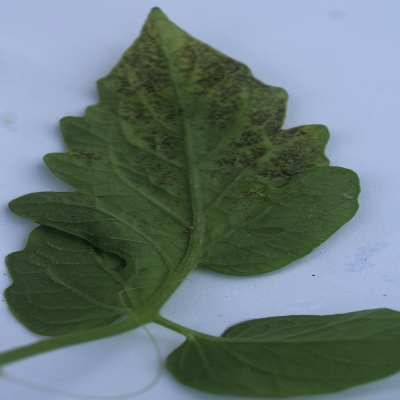
Crop: Tomato
Condition: septoria leaf spot